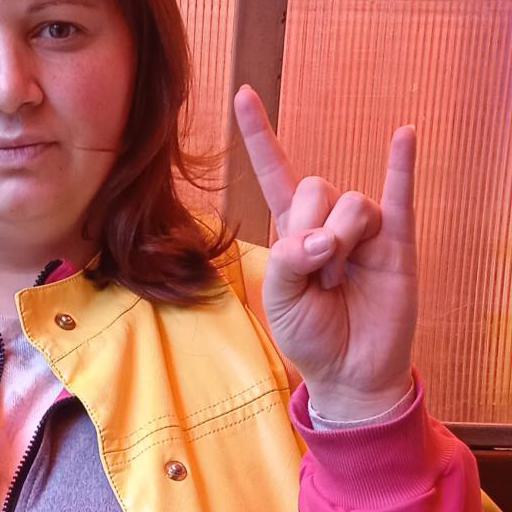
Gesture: rock